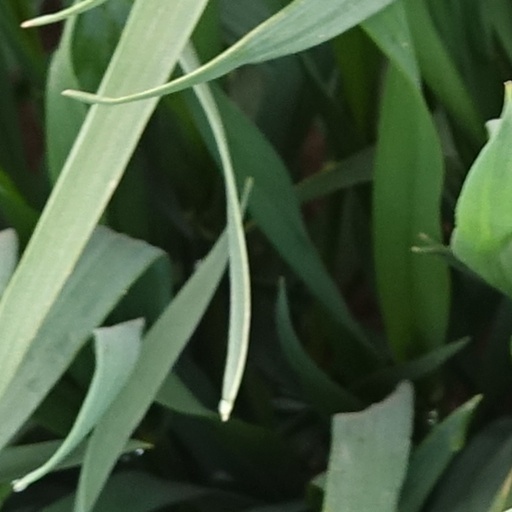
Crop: wheat